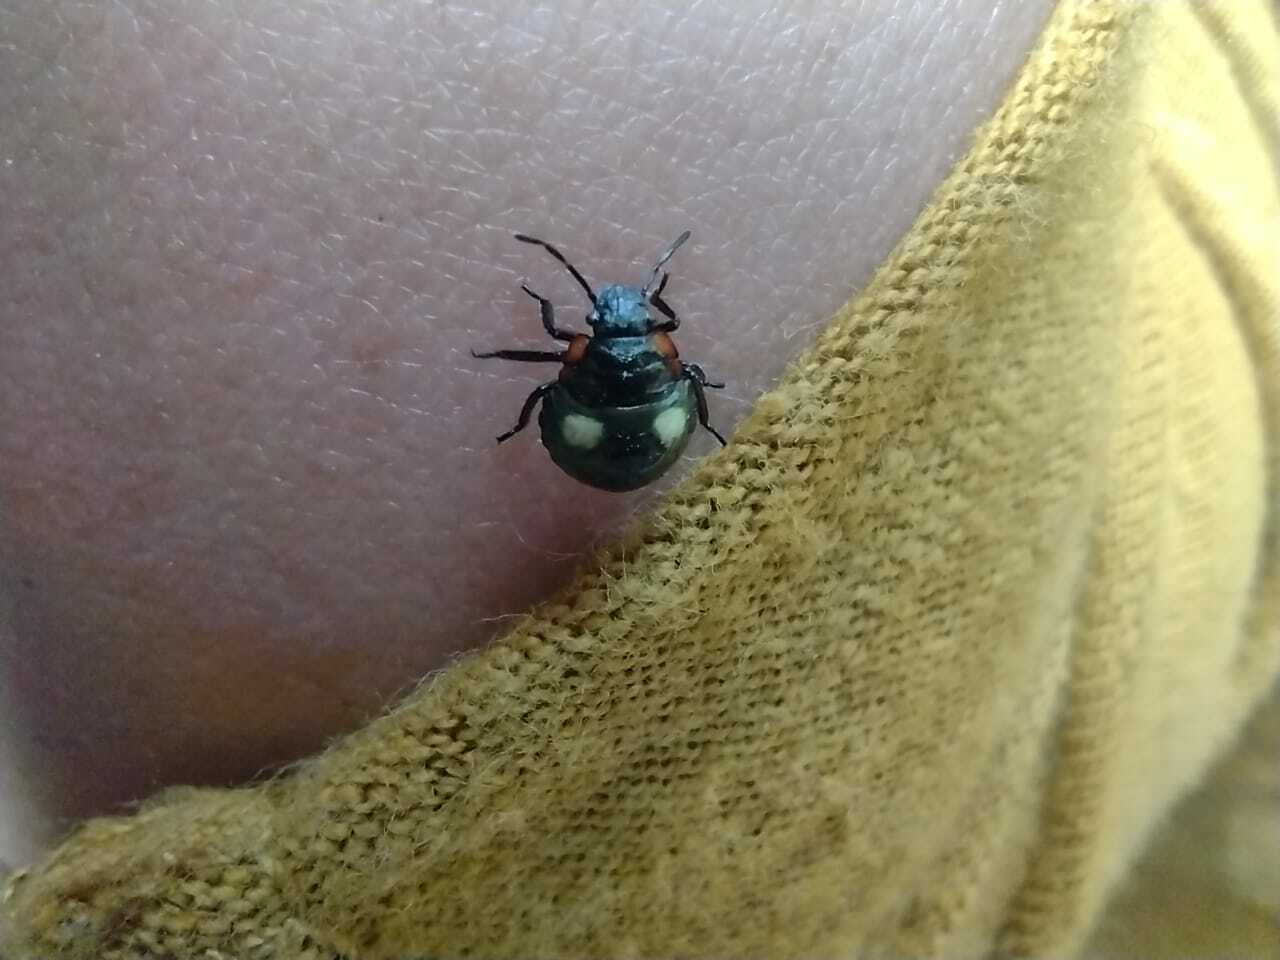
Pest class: stink_bug